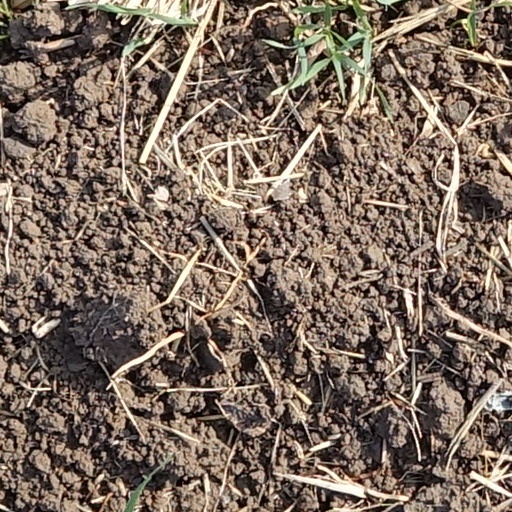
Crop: wheat